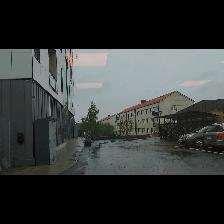
Label: NonHuman